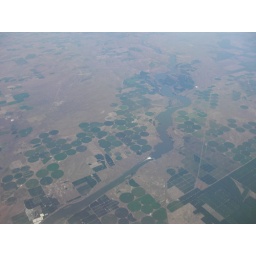
Looking out the window of the plane as we fly from Miami to Seattle. Photo taken by Dan.